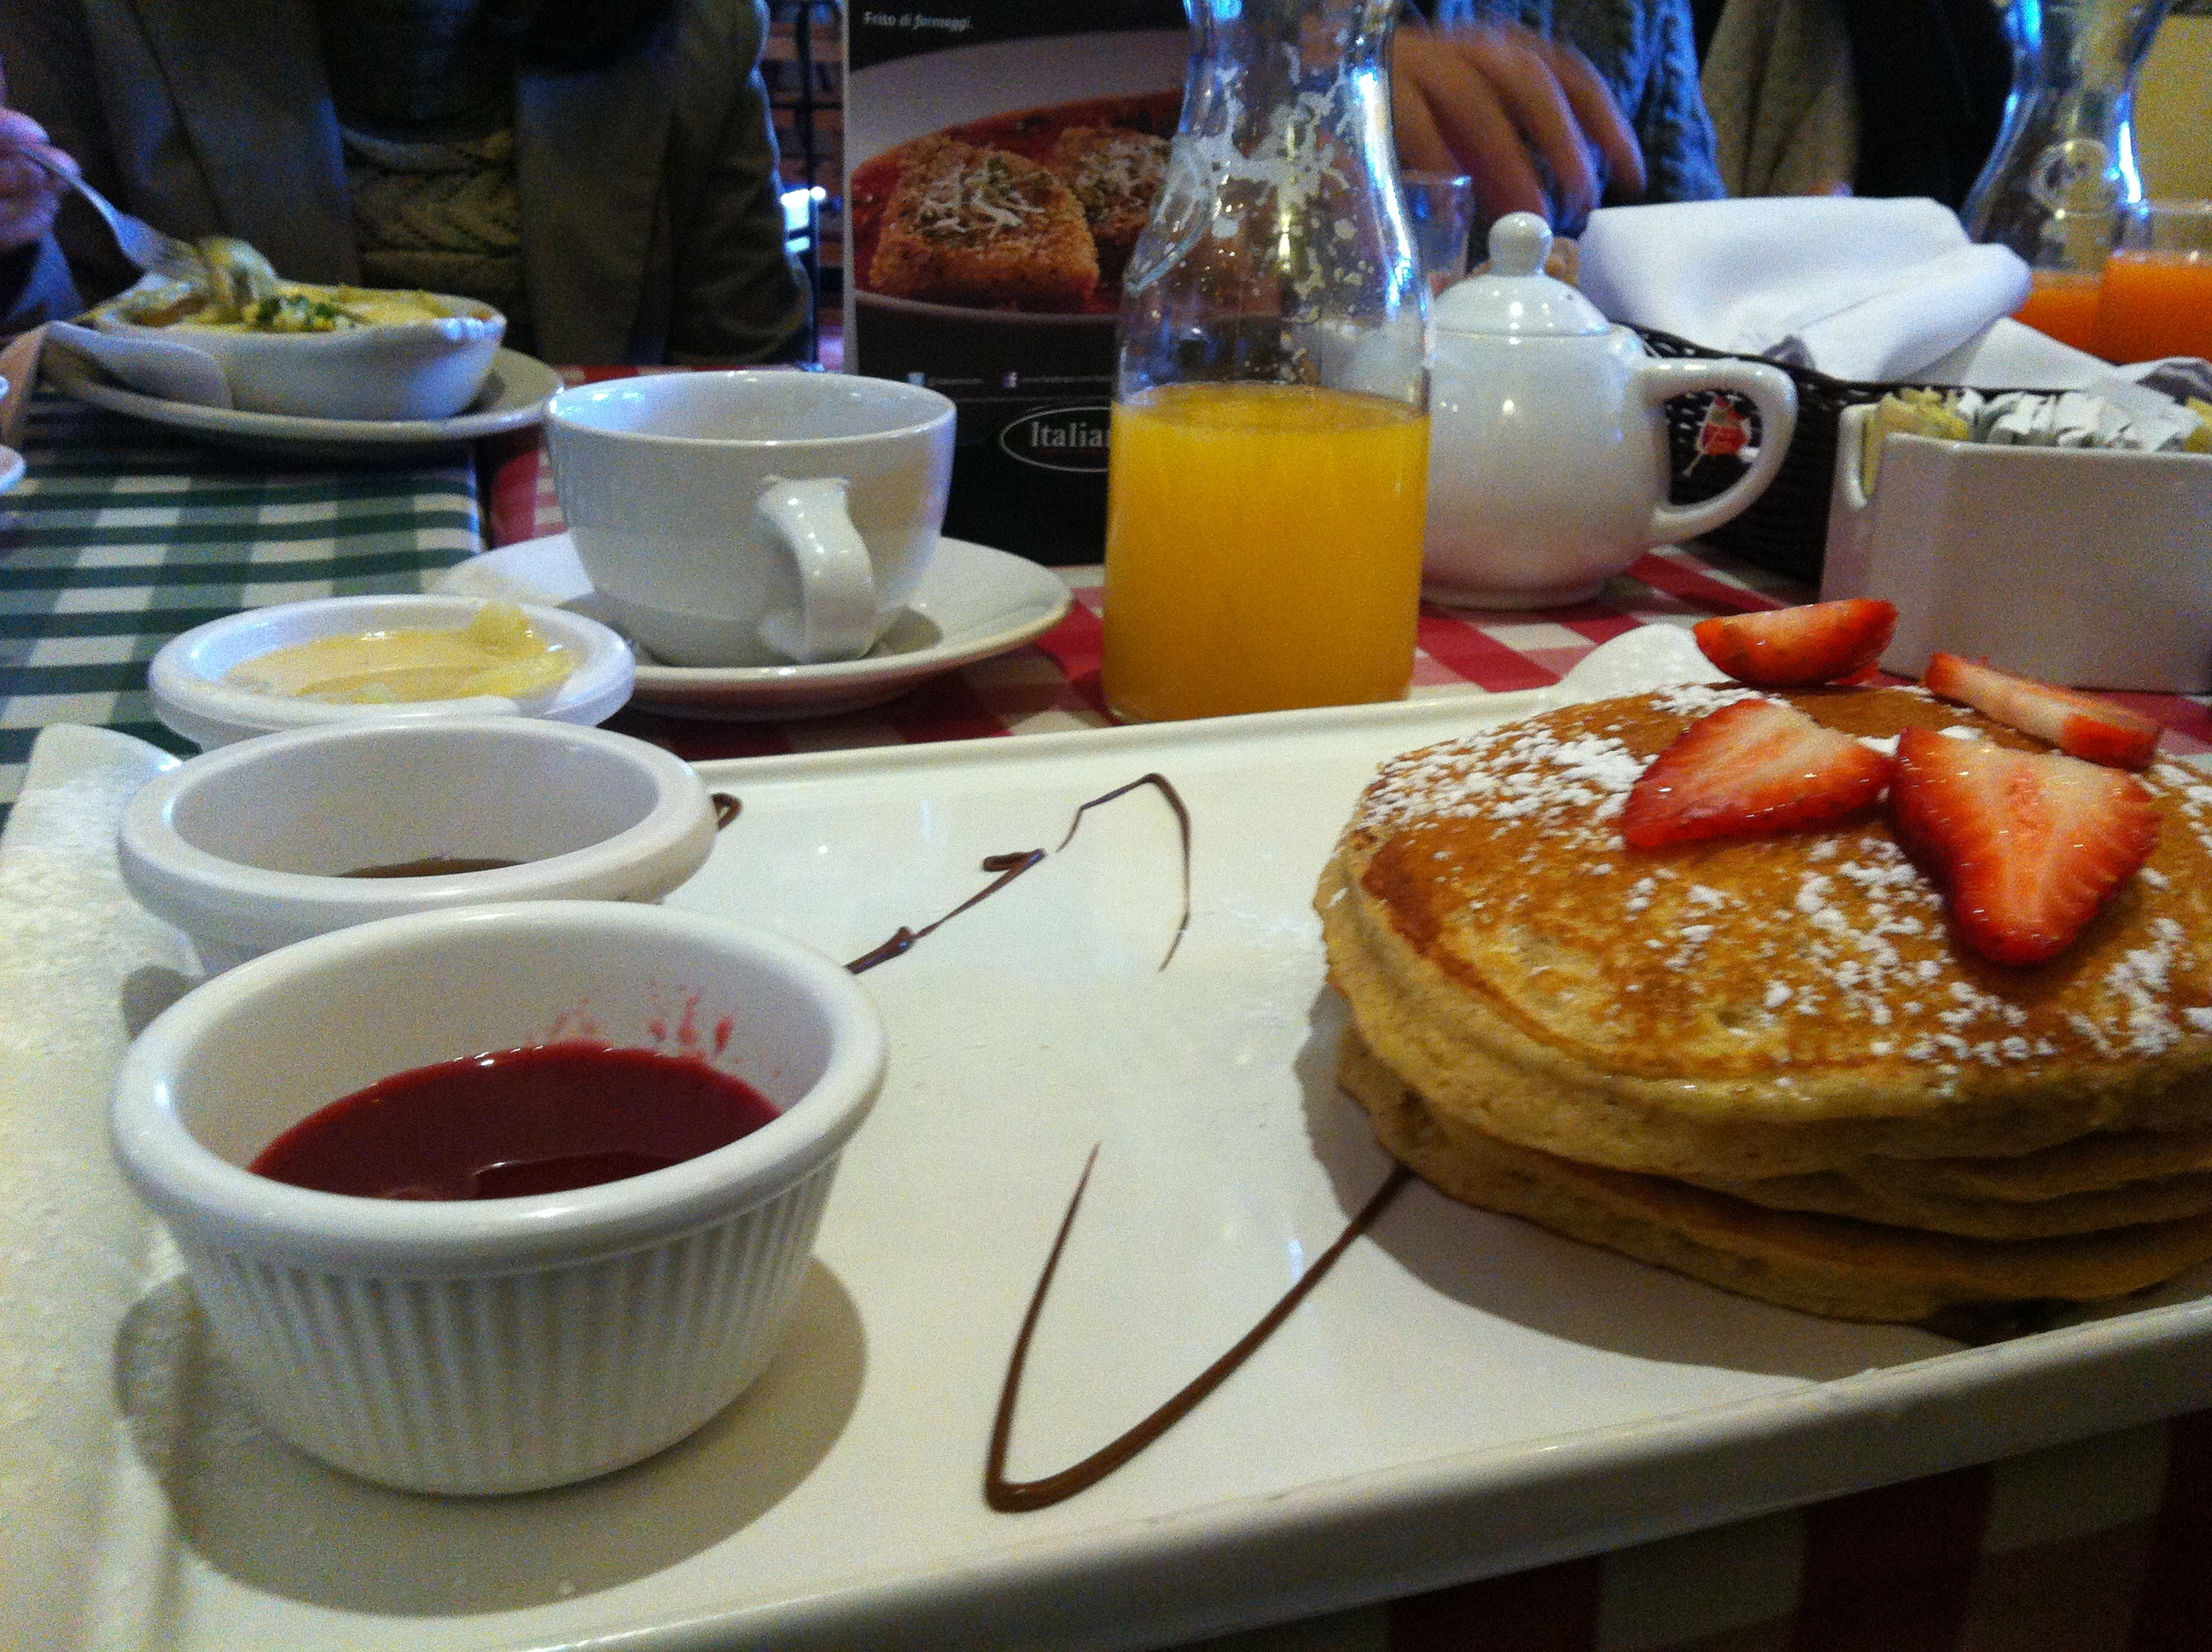
restaurant, dish, meal, food, breakfast, gourmet, lunch, cuisine, cook, brunch, american kitchen